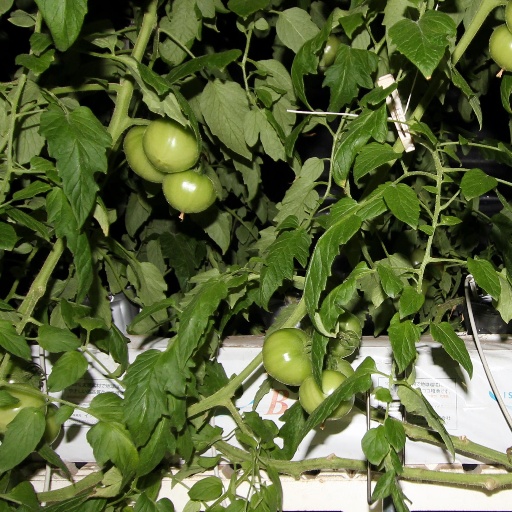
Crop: tomato